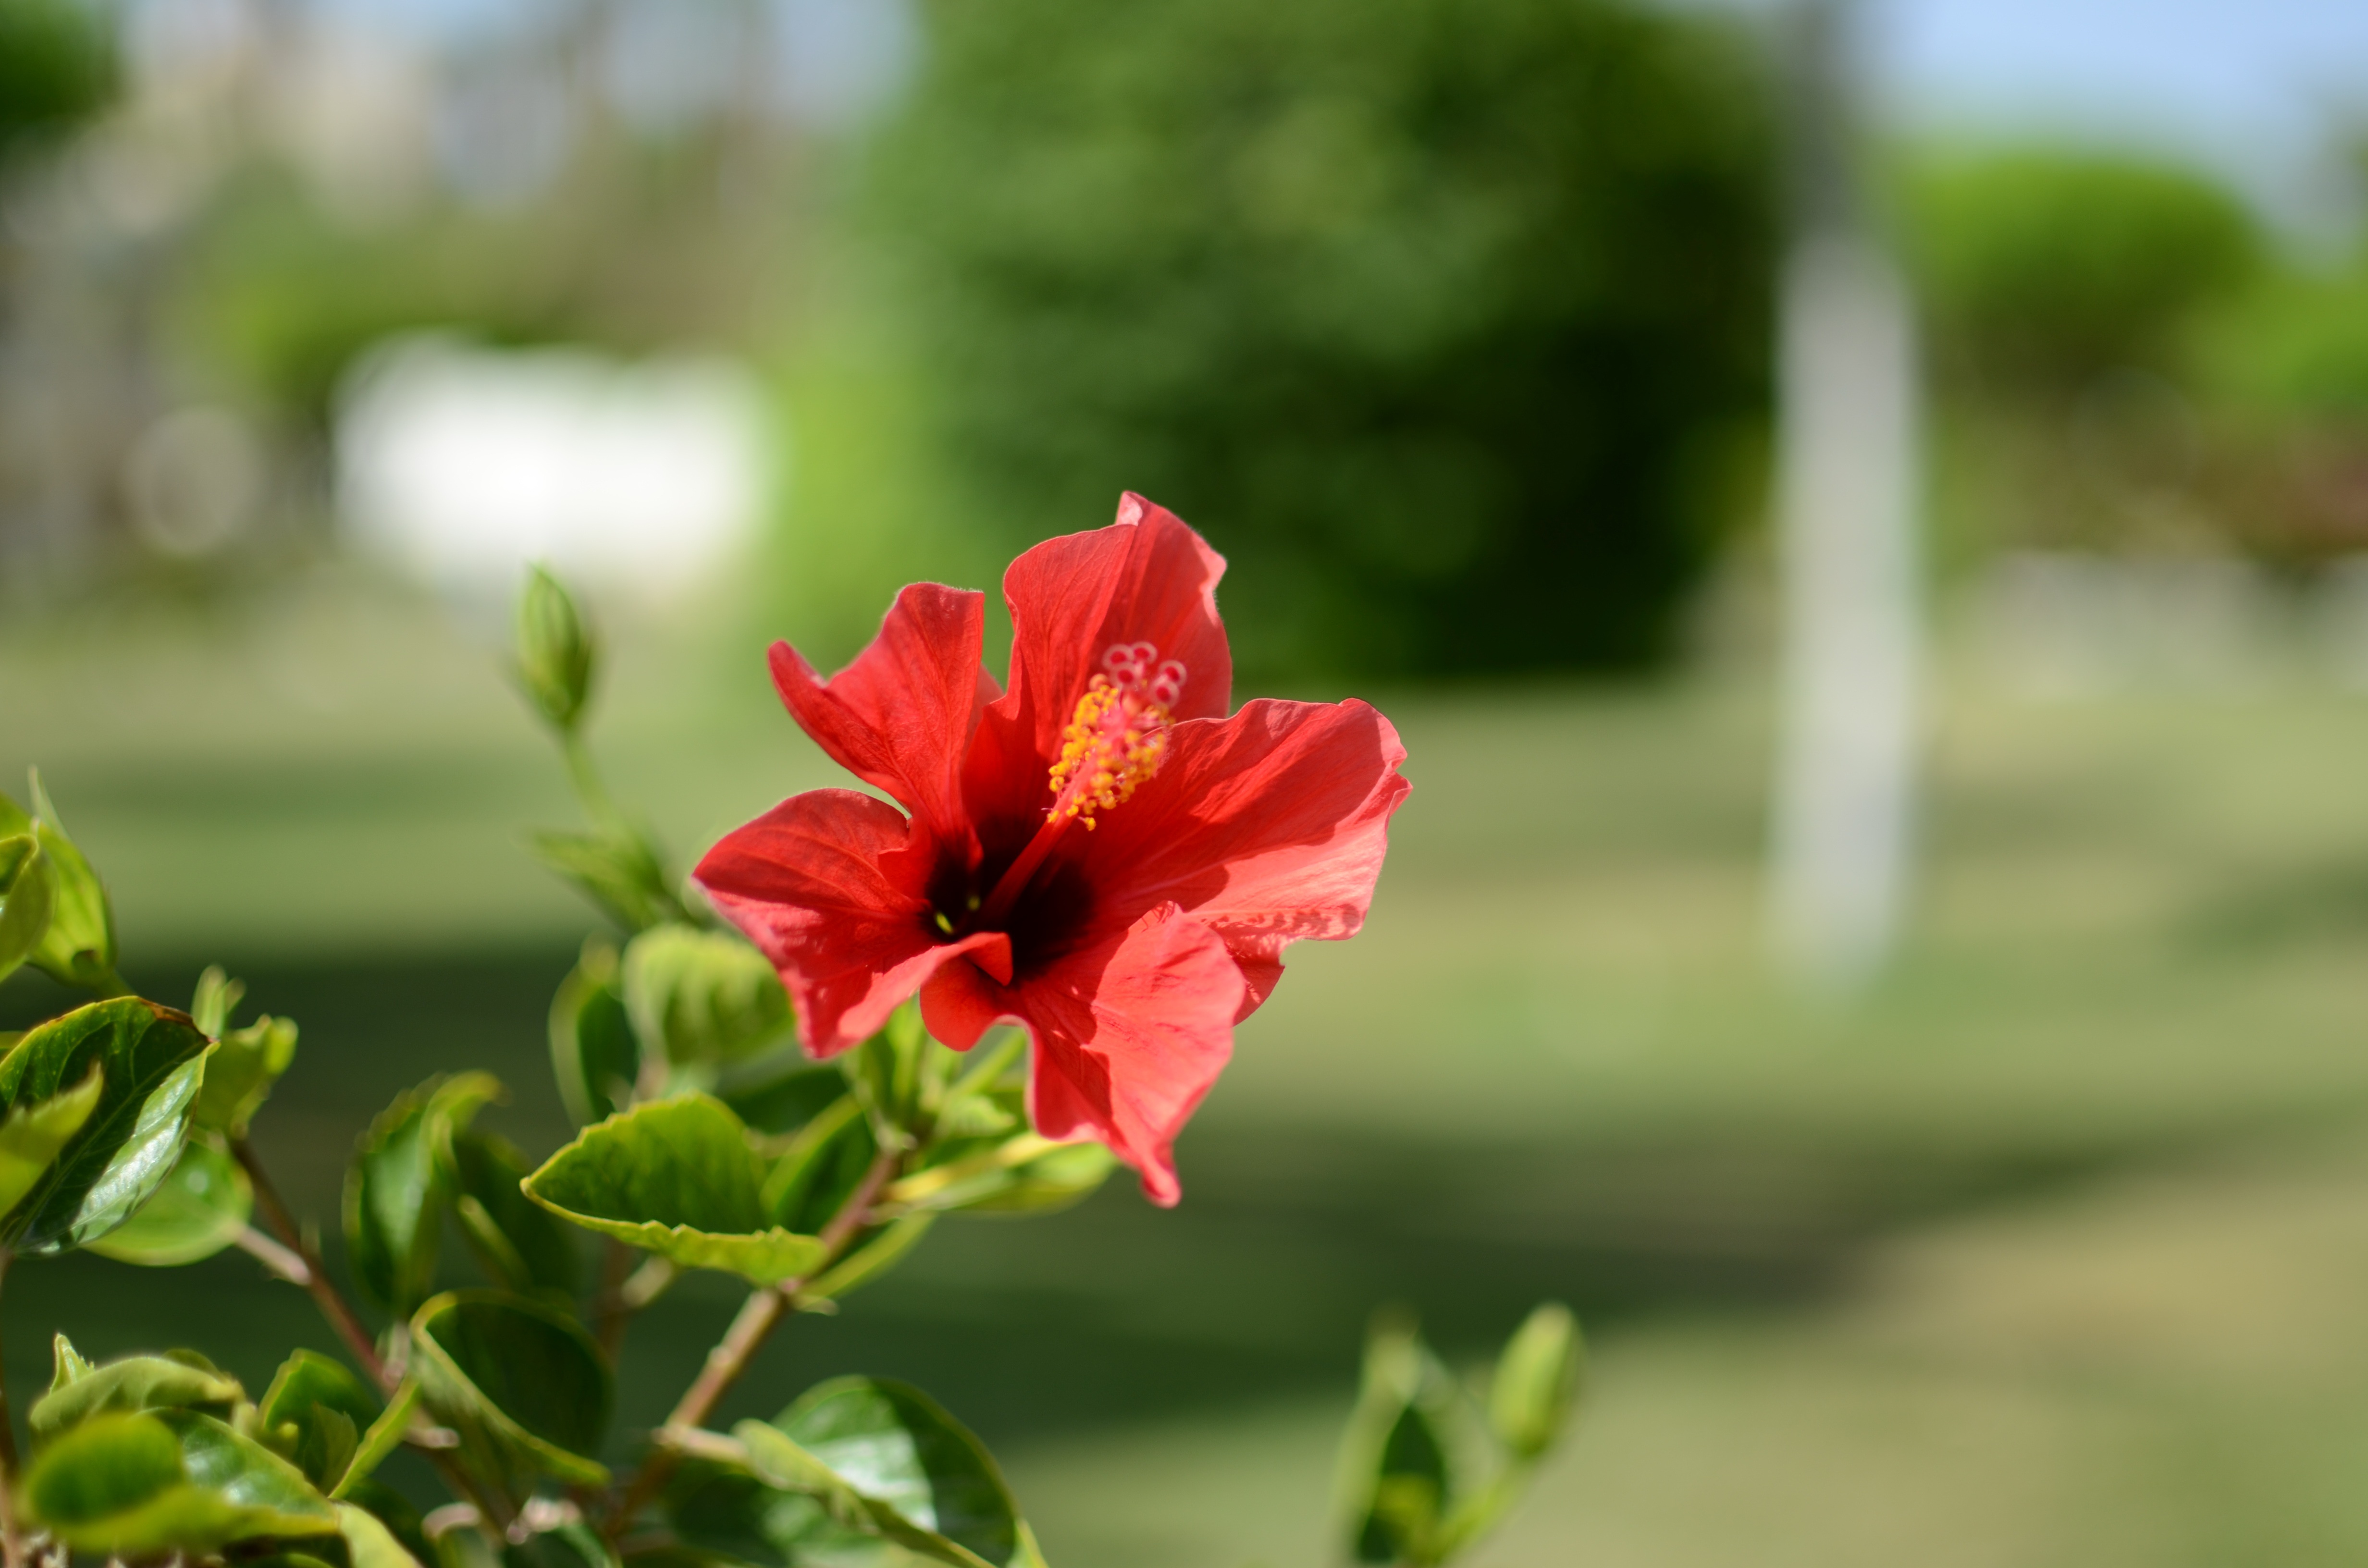
nature, blossom, plant, meadow, leaf, flower, petal, bloom, summer, spring, green, macro, botany, garden, flora, plants, wildflower, vegetation, shrub, flourishing, hibiscus, blooms, macro photography, flowering plant, the petals, land plant